Michael Posner (psychologist)

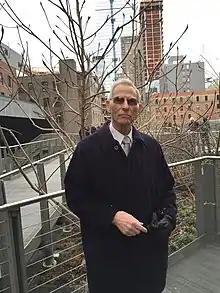
Posner in 2017

Michael I. Posner (born September 12, 1936) is an American psychologist who is a researcher in the field of attention, and the editor of numerous cognitive and neuroscience compilations. He is emeritus professor of psychology at the University of Oregon (Department of Psychology, Institute of Cognitive and Decision Sciences), and an adjunct professor at the Weill Medical College in New York (Sackler Institute). A "Review of General Psychology" survey, published in 2002, ranked Posner as the 56th most cited psychologist of the 20th century.